Nicholas Zalevsky

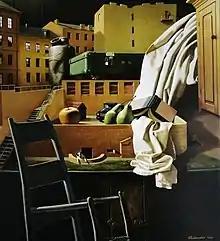
Nick Zalevsky. The Stairwell Where My Brother Fractured His Finger (Kyiv Slill Life). C., o. 96 x 86 cm. 2002

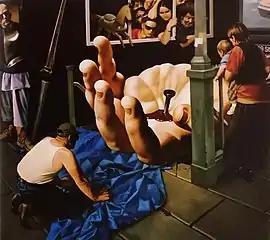
Nick Zalevsky. Manhattan Crucifixion. C., o. 127 x 112 cm. 1996

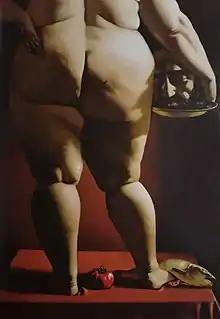
Nick Zalevsky. Salome. C., o. 96 x 79 cm. 2002

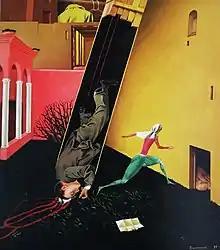
Nick Zalevsky. Solo For Soprano. C., o. 53 x 47 cm. 1979

Nicholas Zalewsky was born on February 19, 1951, in Kiev, Ukraine, to an ethnically mixed family of a Ukrainian mother and a Jewish father. Zalevsky's only sibling is, — his brother Vladislav who is 17 years his senior. From his early childhood, Nicholas showed a talent for drawing, which led him to study in specialized Shevchenko State Art School in Kiev from where he, —graduated in 1968 (as his friend Les Podervianskyi). Then he attended the Ukrainian Academy of Printing in Kiev graduating from its Department of Graphic Arts in 1976 and moving on to work as a children books illustrator. He was friends with artists and teachers Florian Yuryev and Vilen Barskyi (sometimes he worked as a bodybuilder in his drawing lessons).